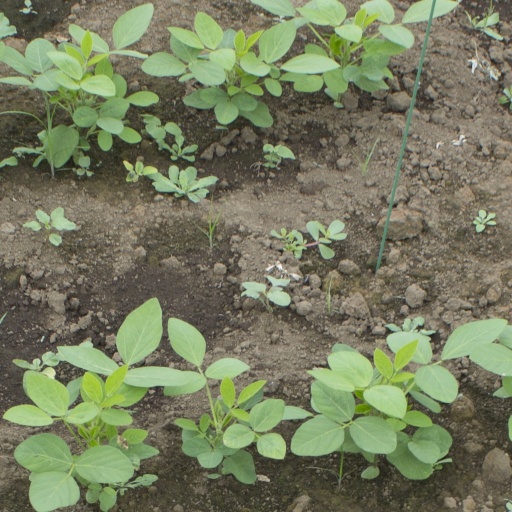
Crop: soybean